Foreign policy of France under the July Monarchy

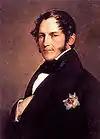
Leopold of Saxe-Coburg

The candidacies of John of Saxony, Otto of Bavaria, and Charles Ferdinand of the Two Sicilies were reconsidered. Louis-Philippe officially supported the latter, a nephew of Queen Maria Amalia, but his chances were slim due to his ties to the reactionary House of Bourbon of the Two Sicilies.